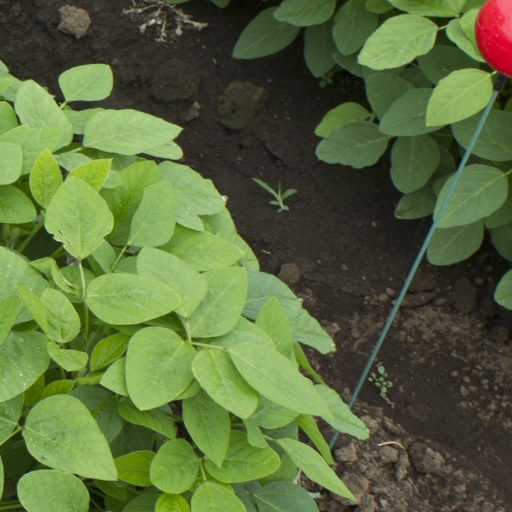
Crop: soybean